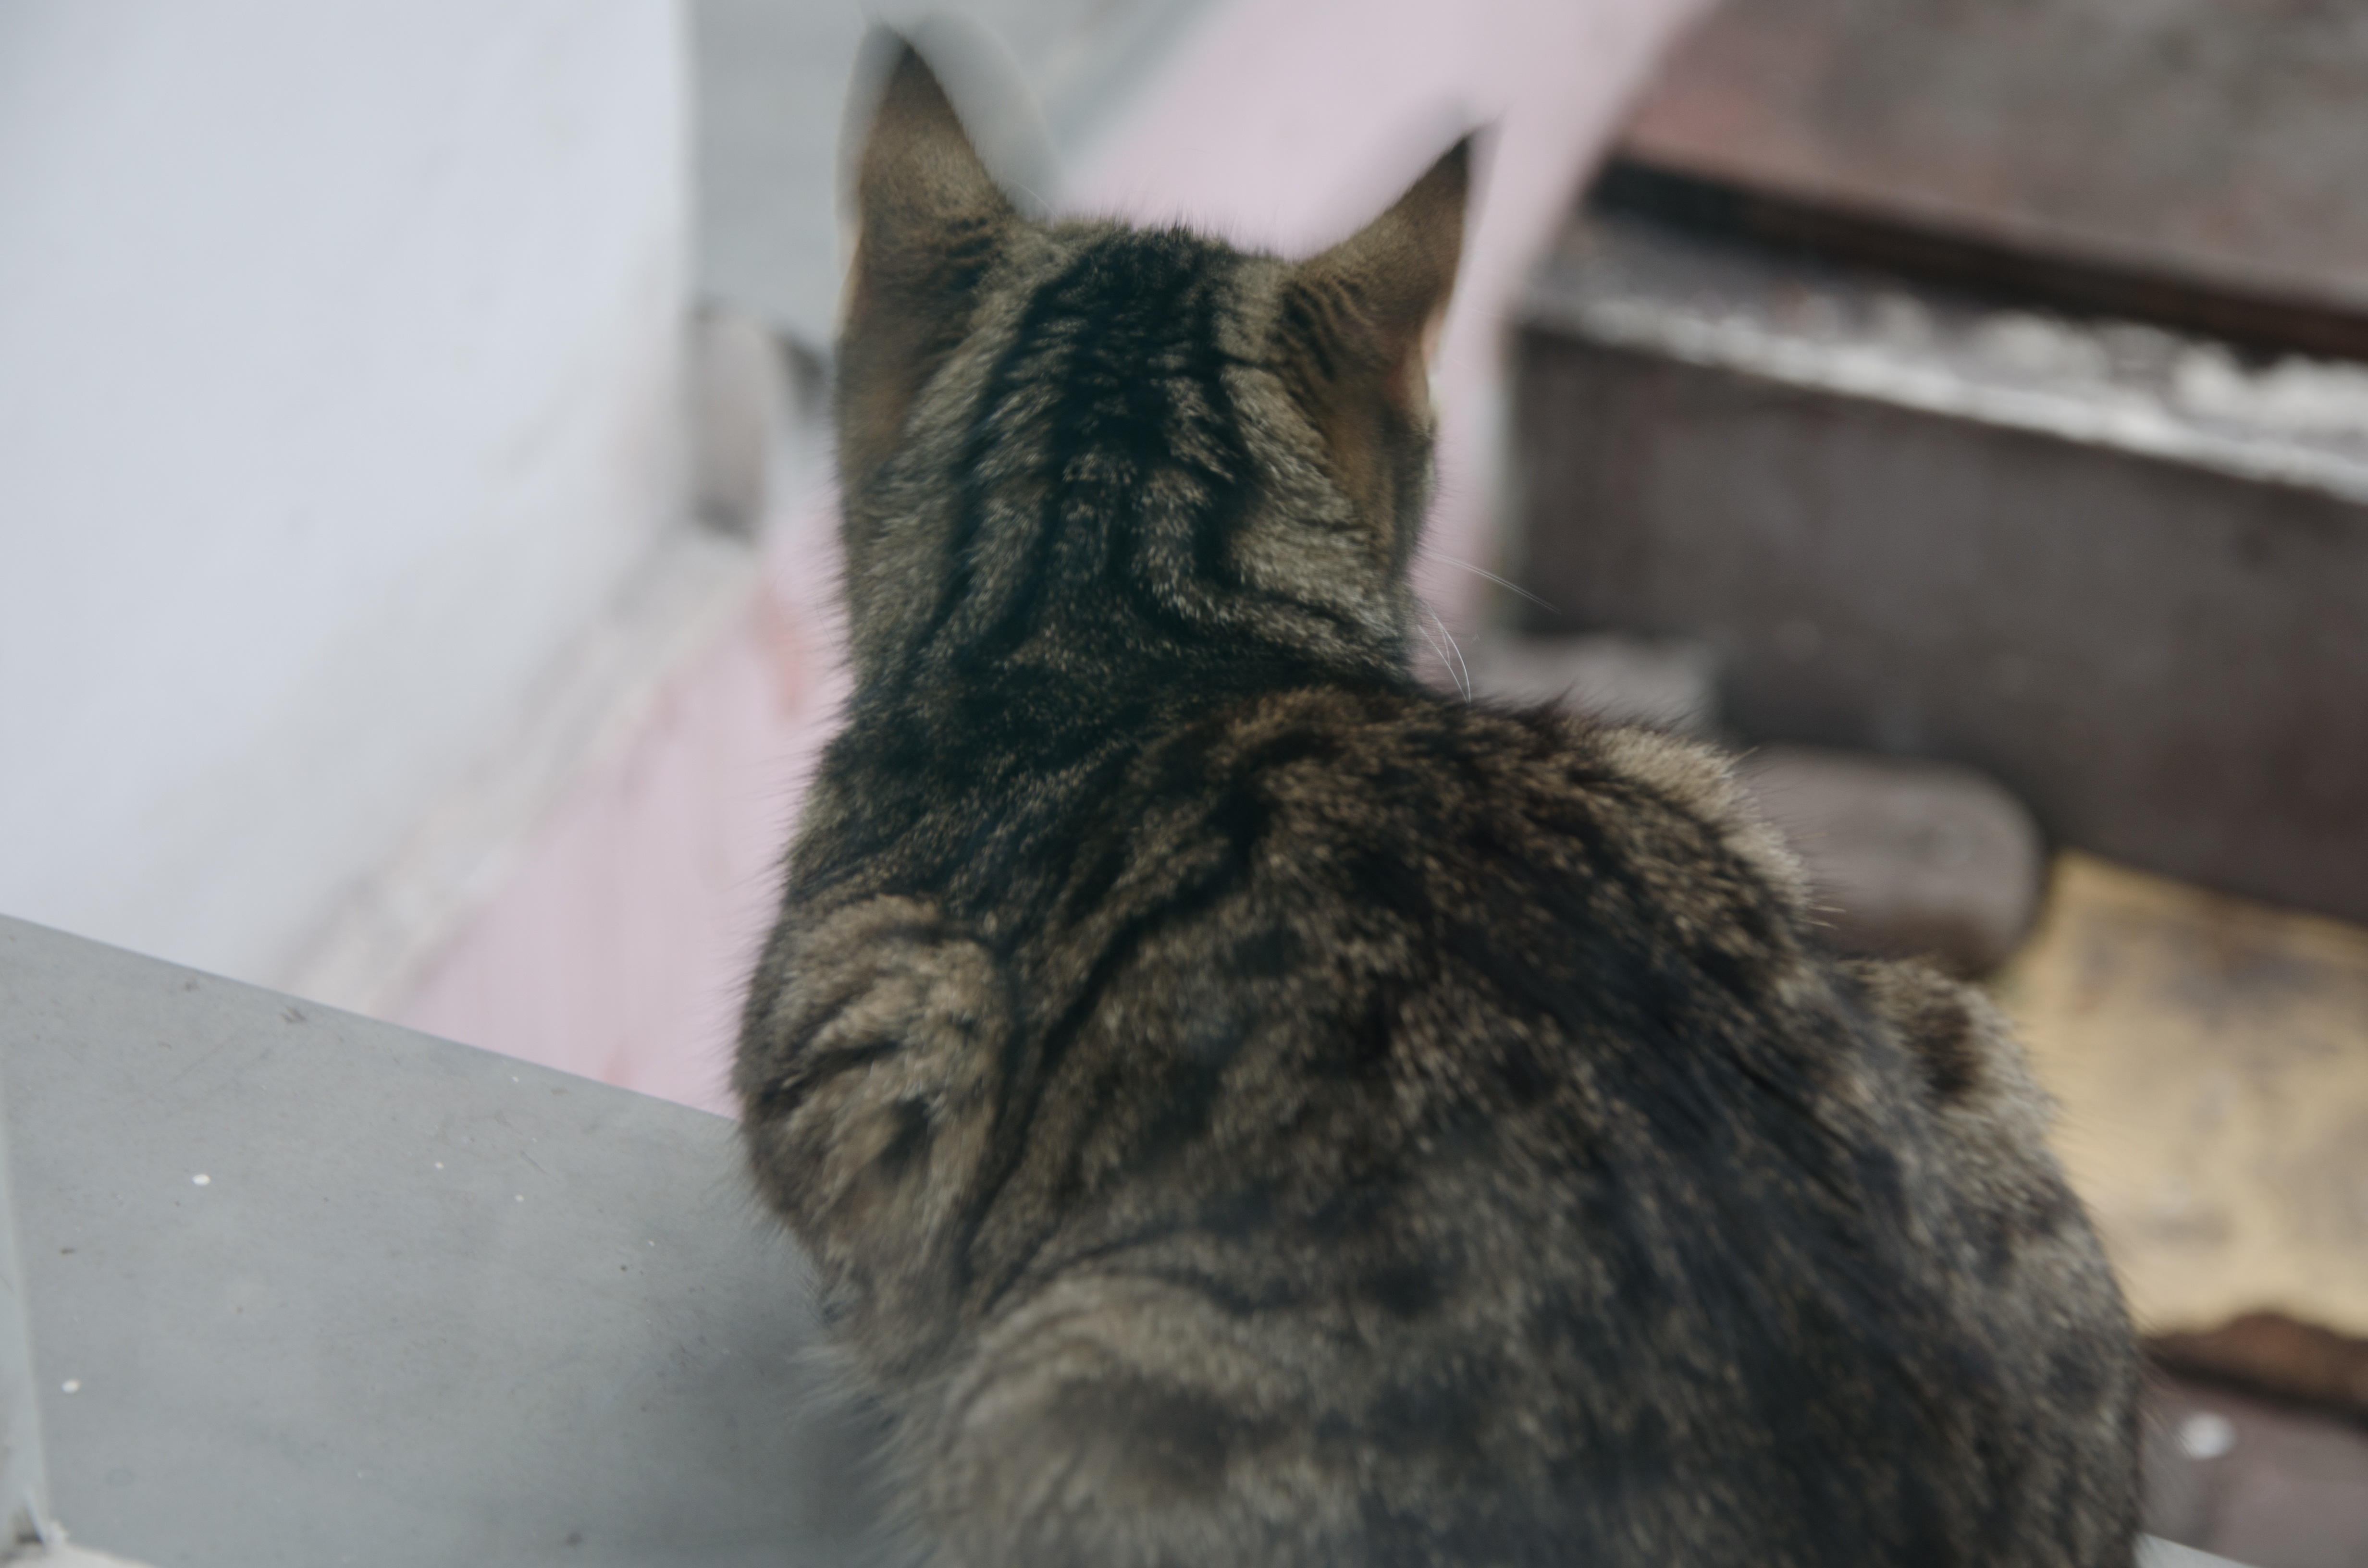
kitten, cat, mammal, whiskers, vertebrate, tabby cat, european shorthair, small to medium sized cats, cat like mammal, domestic short haired cat